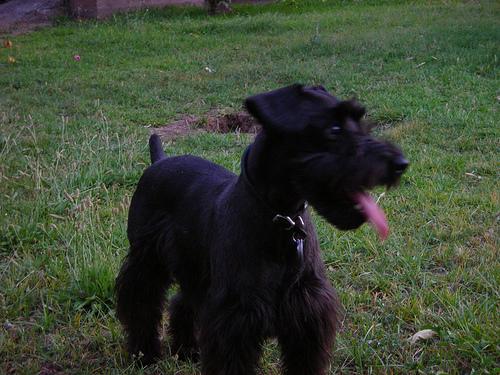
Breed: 2342-n000102-miniature_schnauzer